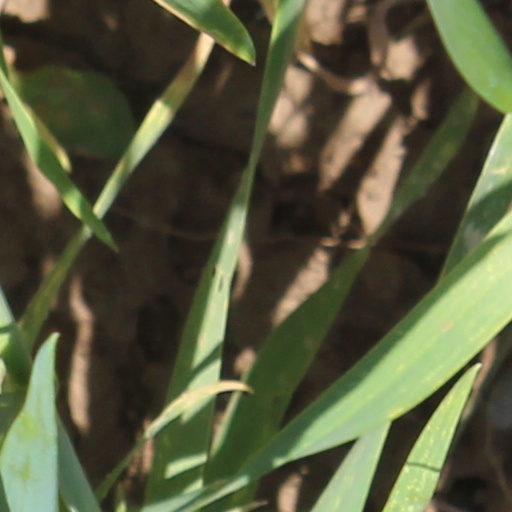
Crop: wheat